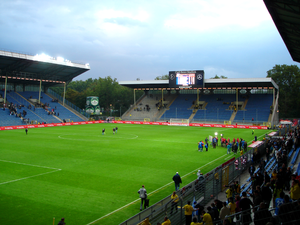
Le TSG 1899 Hoffenheim ou Turn- und Sportgemeinschaft 1899 Hoffenheim e.V. est un club de football allemand basé à Sinsheim-Hoffenheim dans le Bade-Wurtemberg, dans la région de Stuttgart, qui joue actuellement en Bundesliga, la première division allemande.